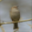
Label: bird